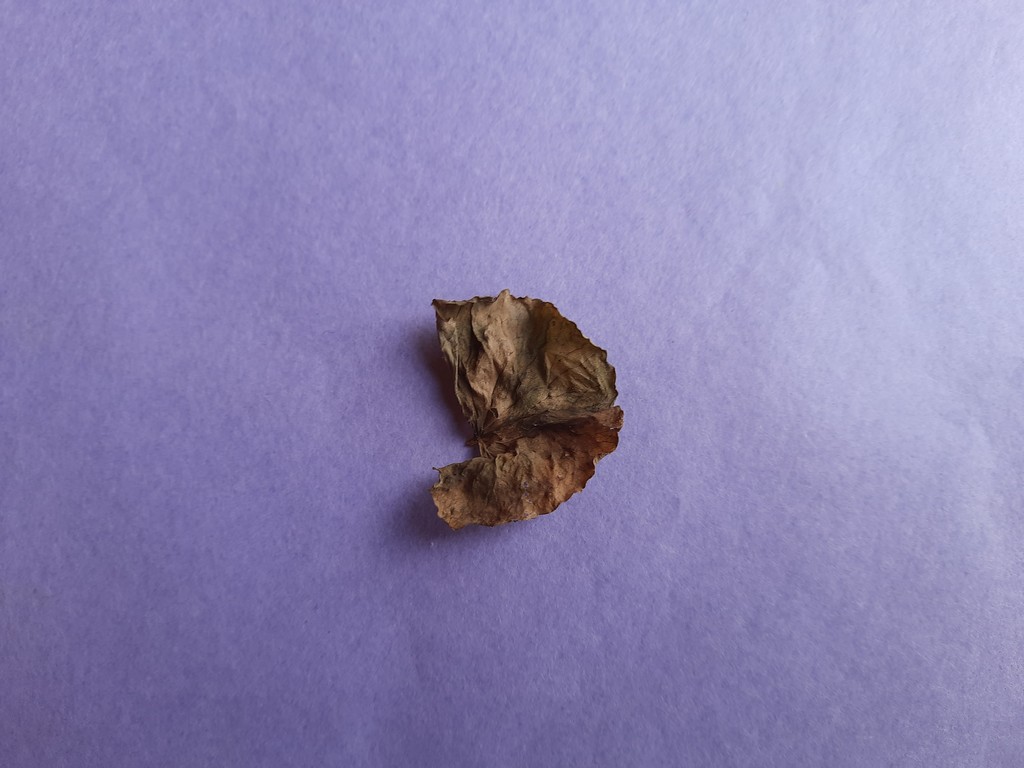
Label: Dried